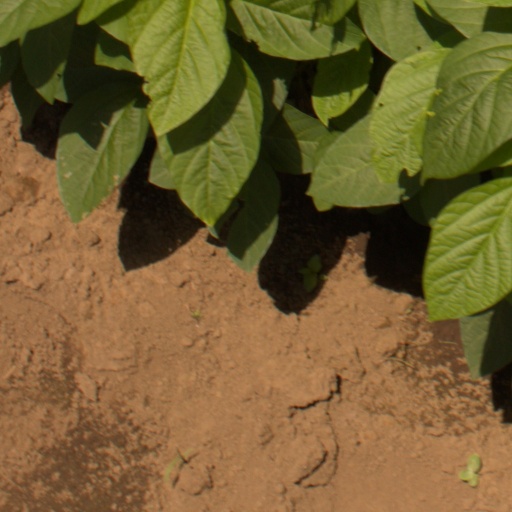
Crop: soybean